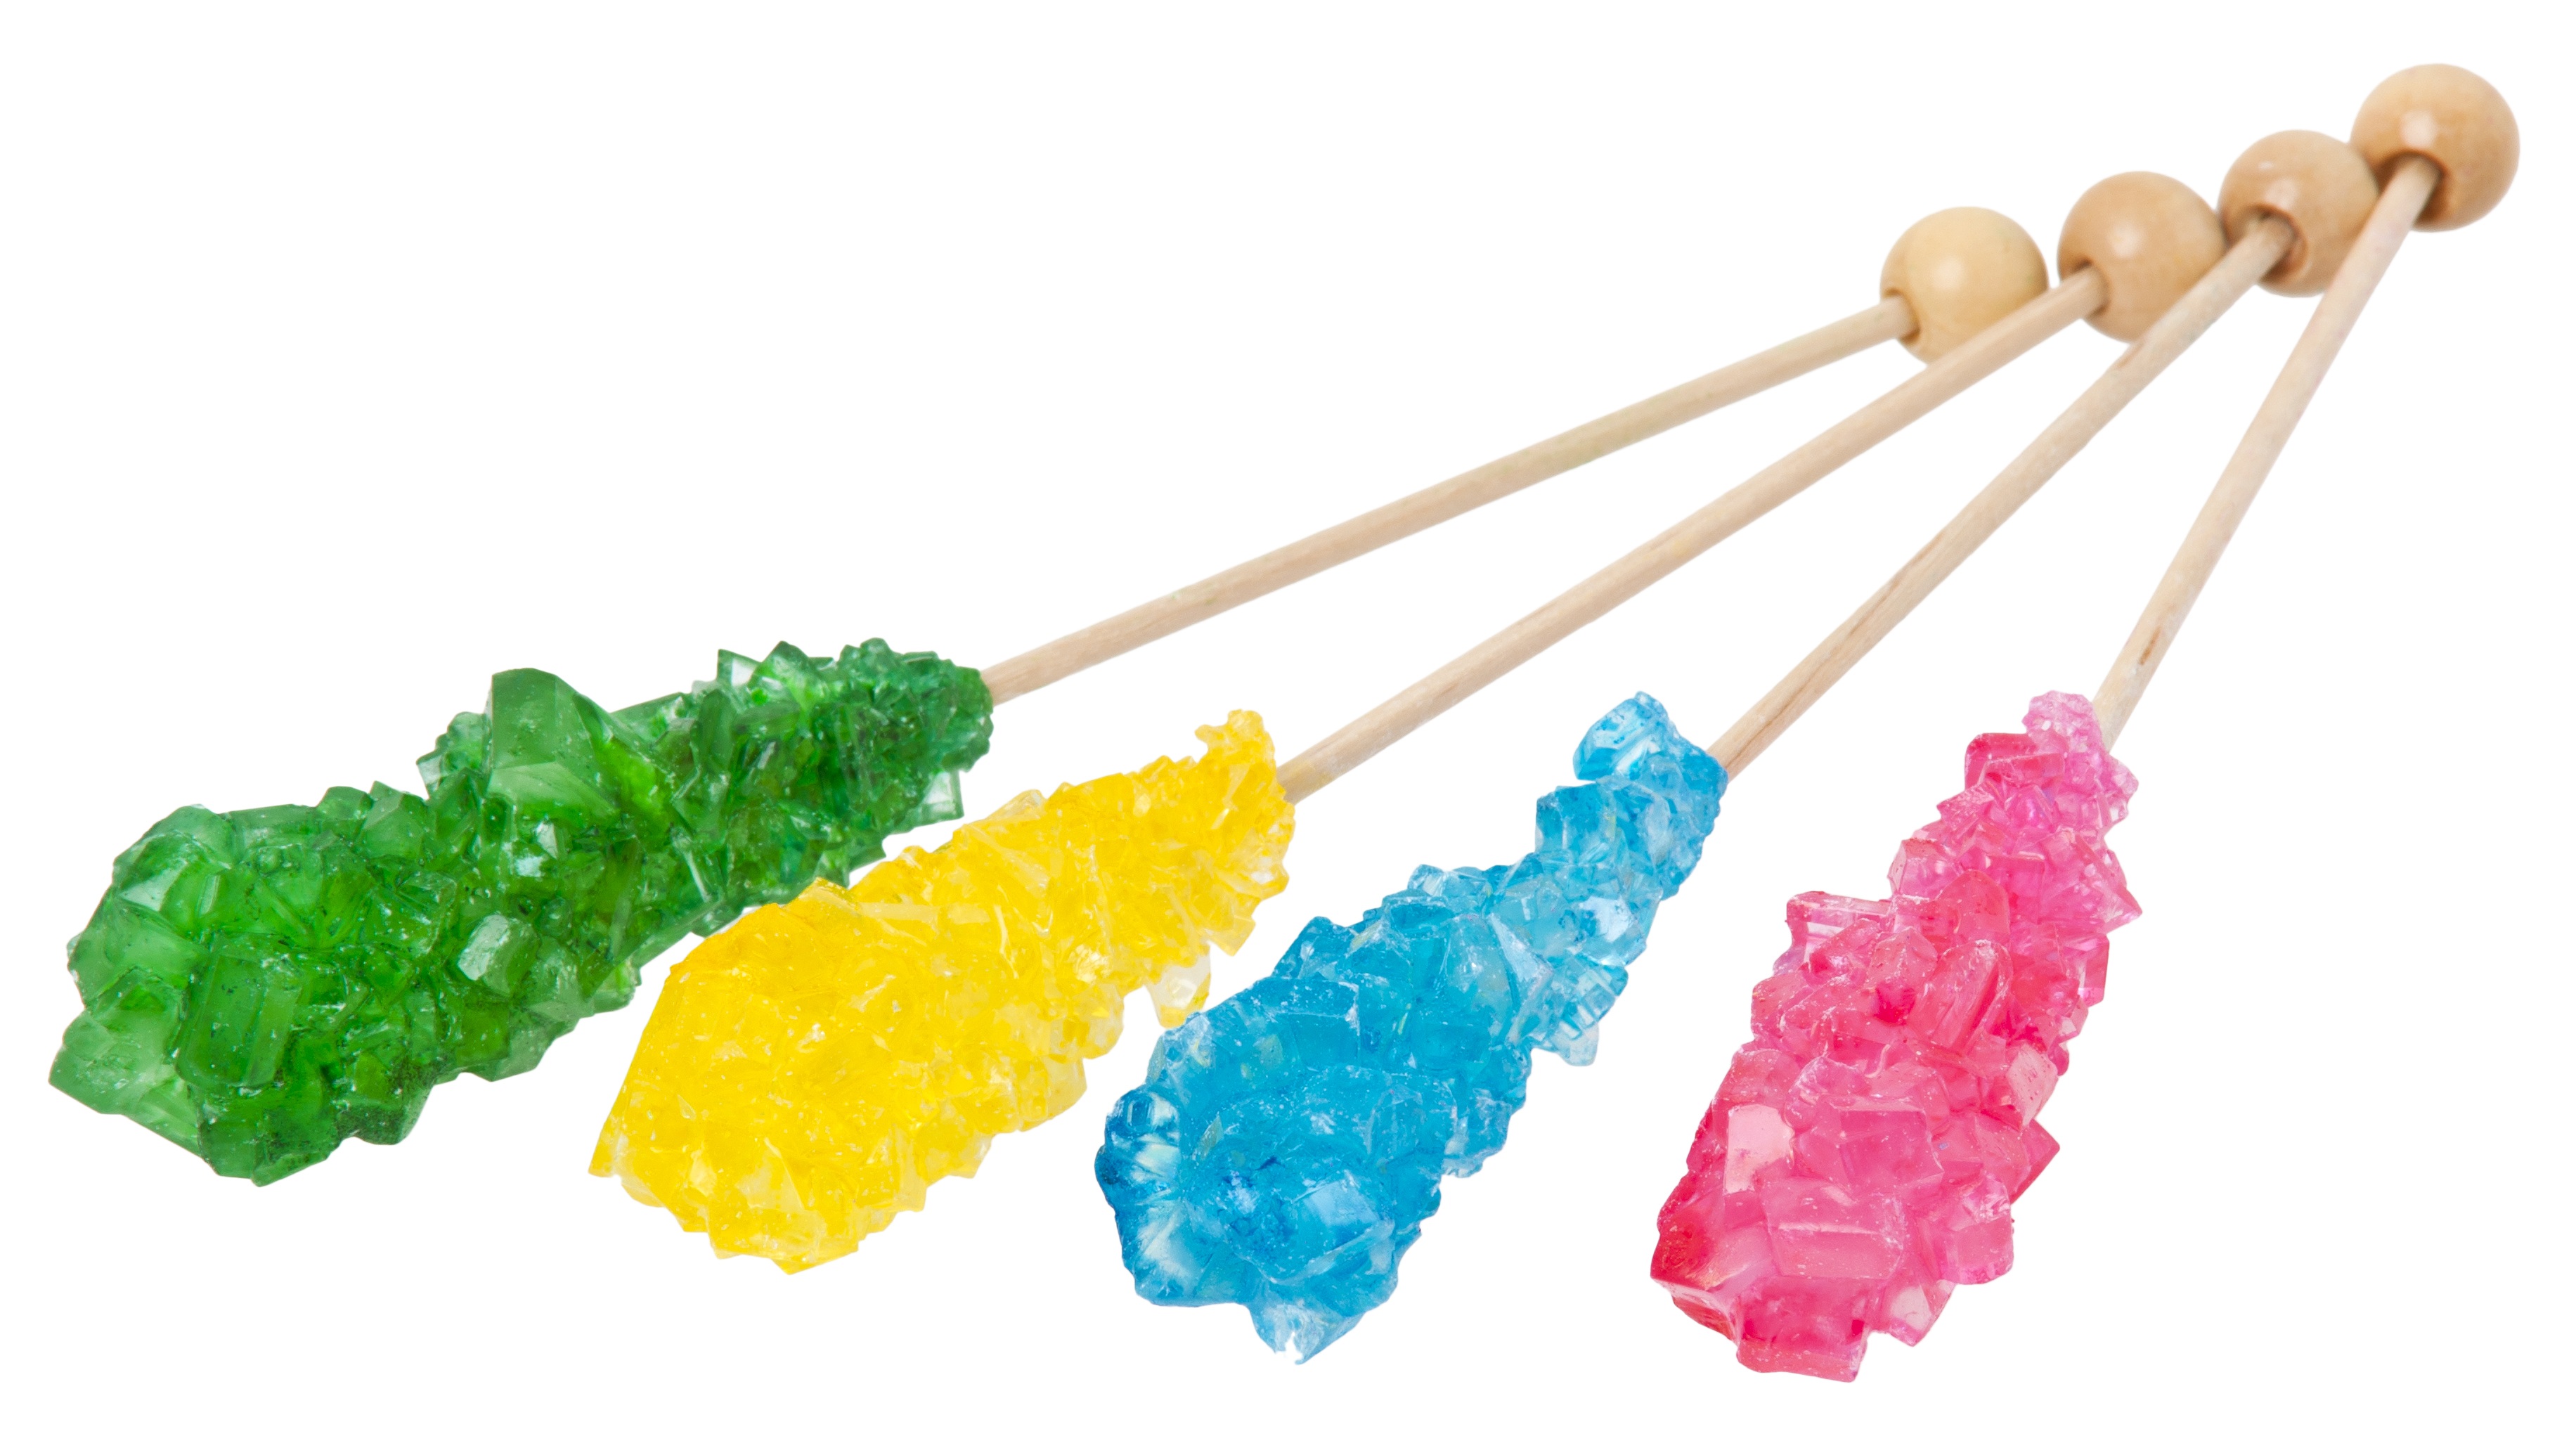
sweet, food, delicious, product, sugar, candy, diet, sticks, unhealthy, rock candy